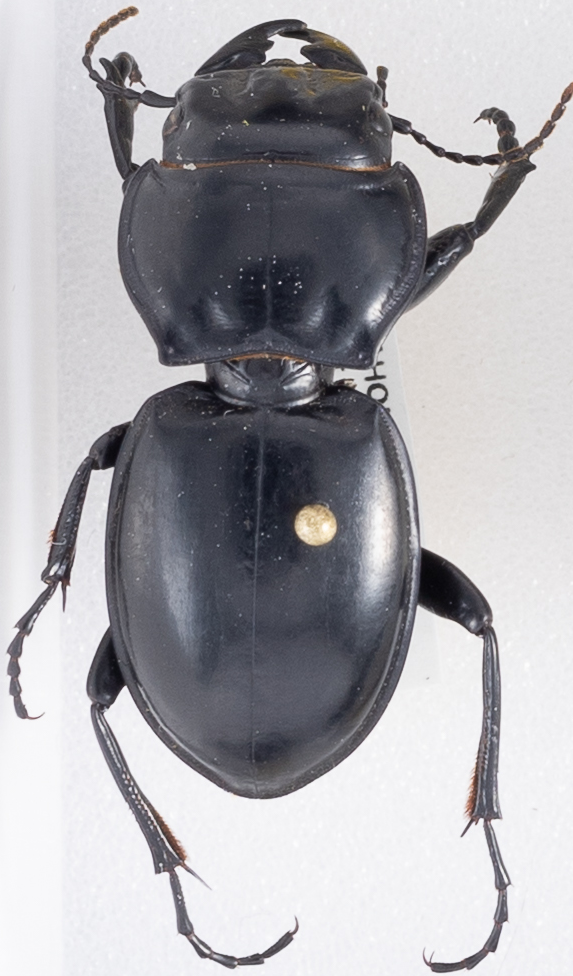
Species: Pasimachus californicus
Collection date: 2018-06-27
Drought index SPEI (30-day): -0.62
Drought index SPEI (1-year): -0.9
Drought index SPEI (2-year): -0.764